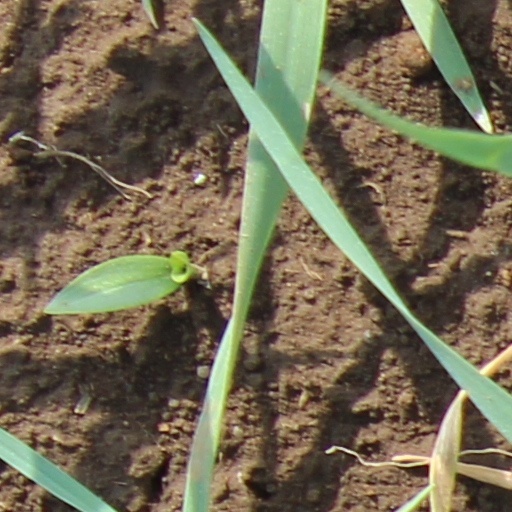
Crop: wheat